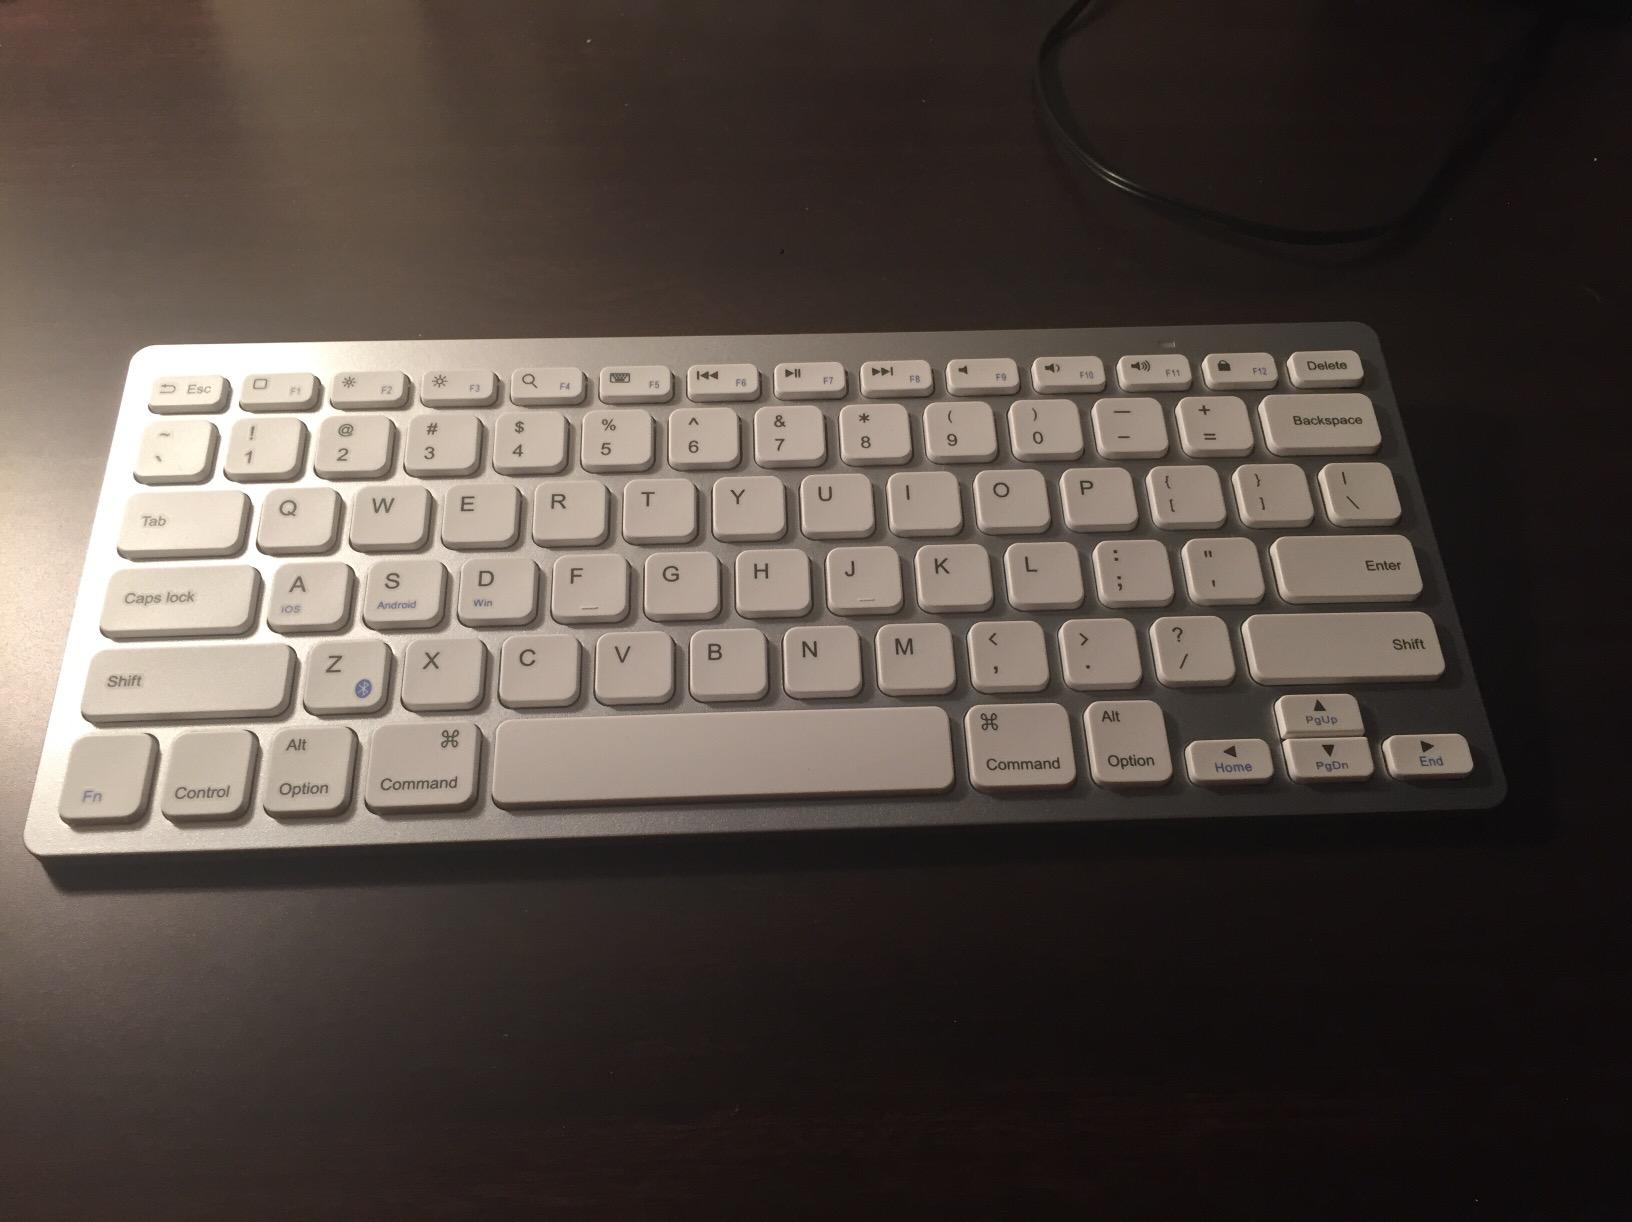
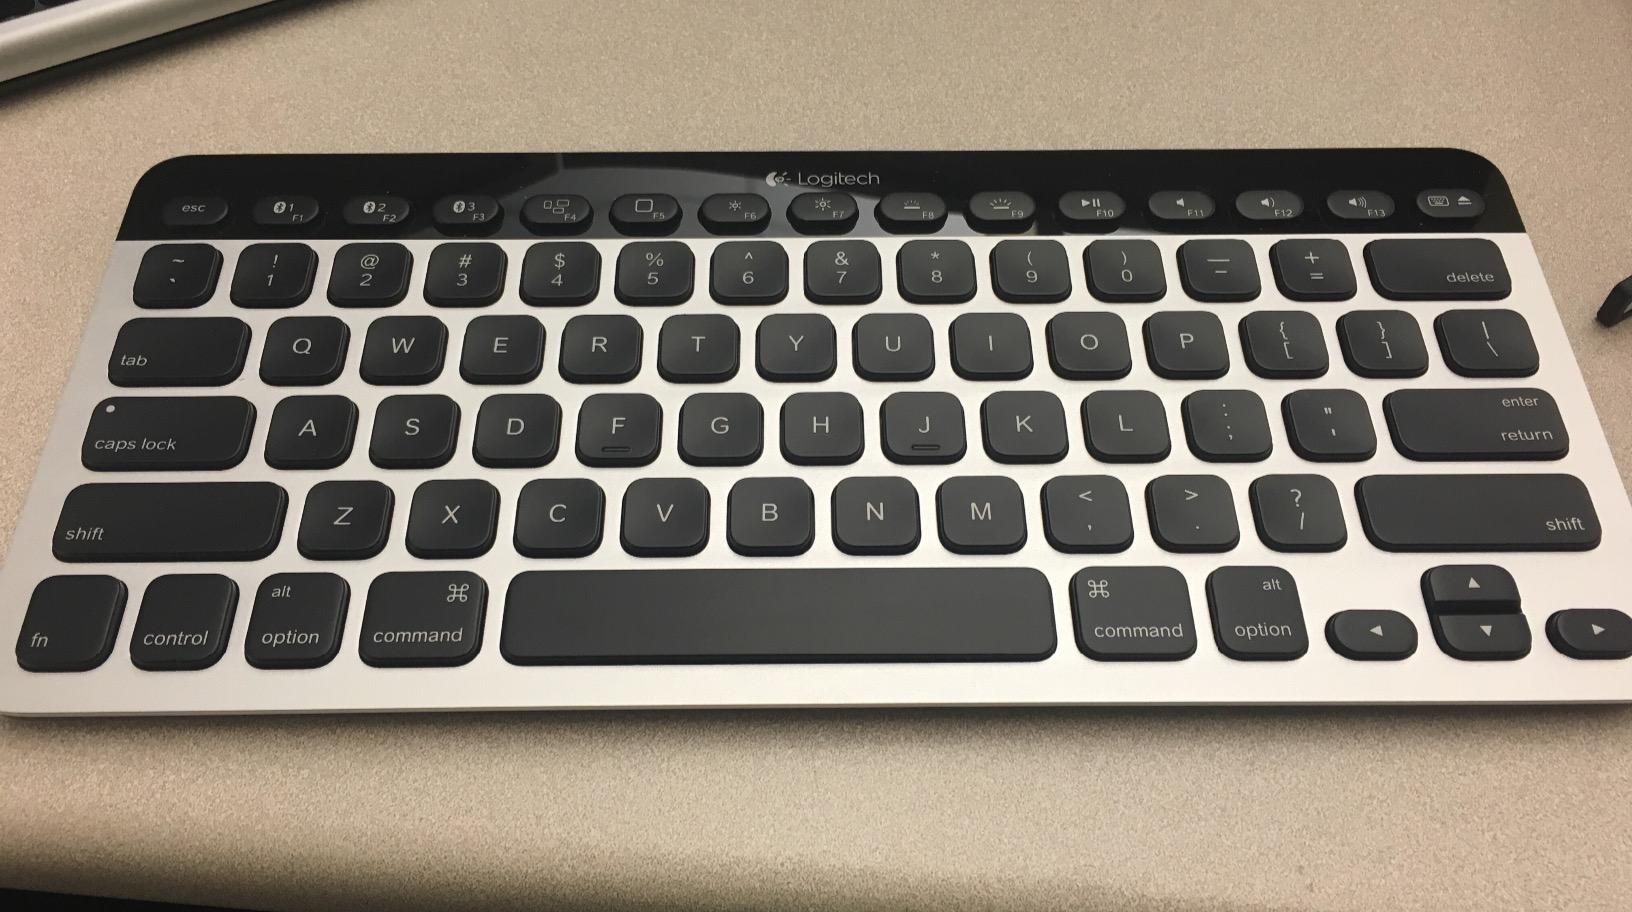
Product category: keyboard
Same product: no